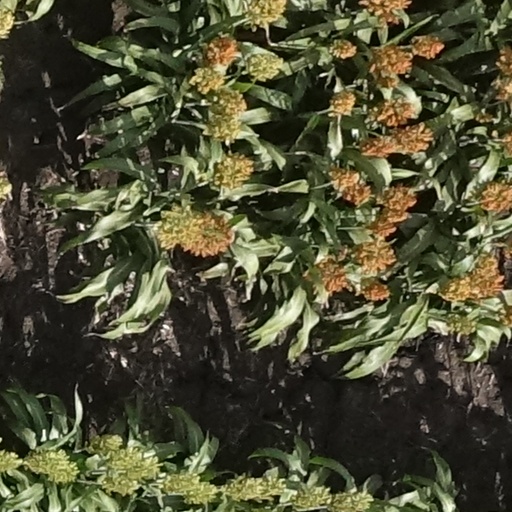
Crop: sorghum